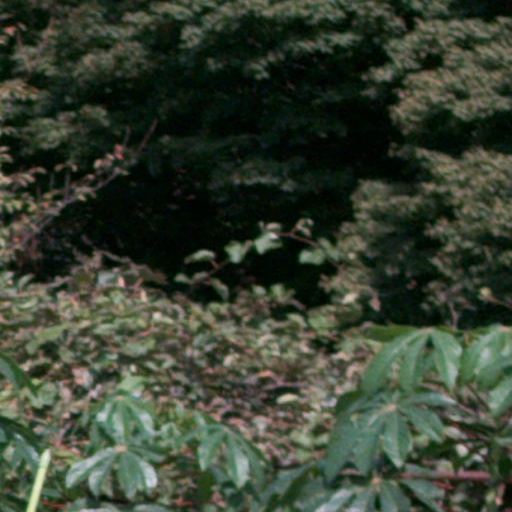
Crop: cassava